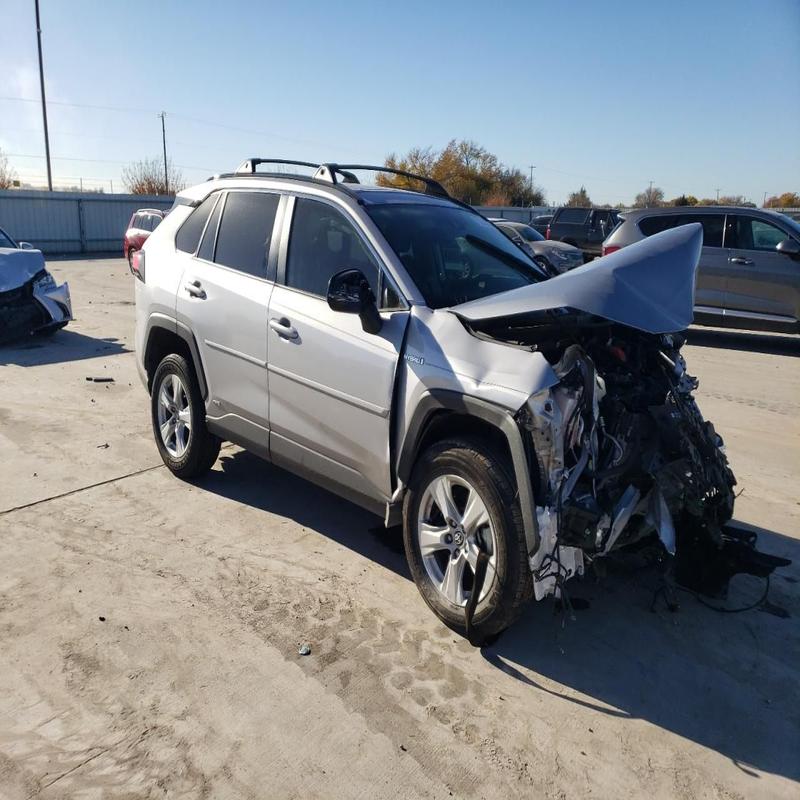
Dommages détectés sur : plaque d'immatriculation avant, pare-choc avant, feu avant droit, feu avant gauche, capot, aile avant droite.
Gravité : majeur